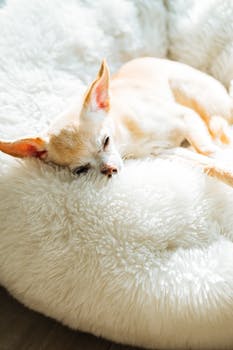
Label: No Watermark